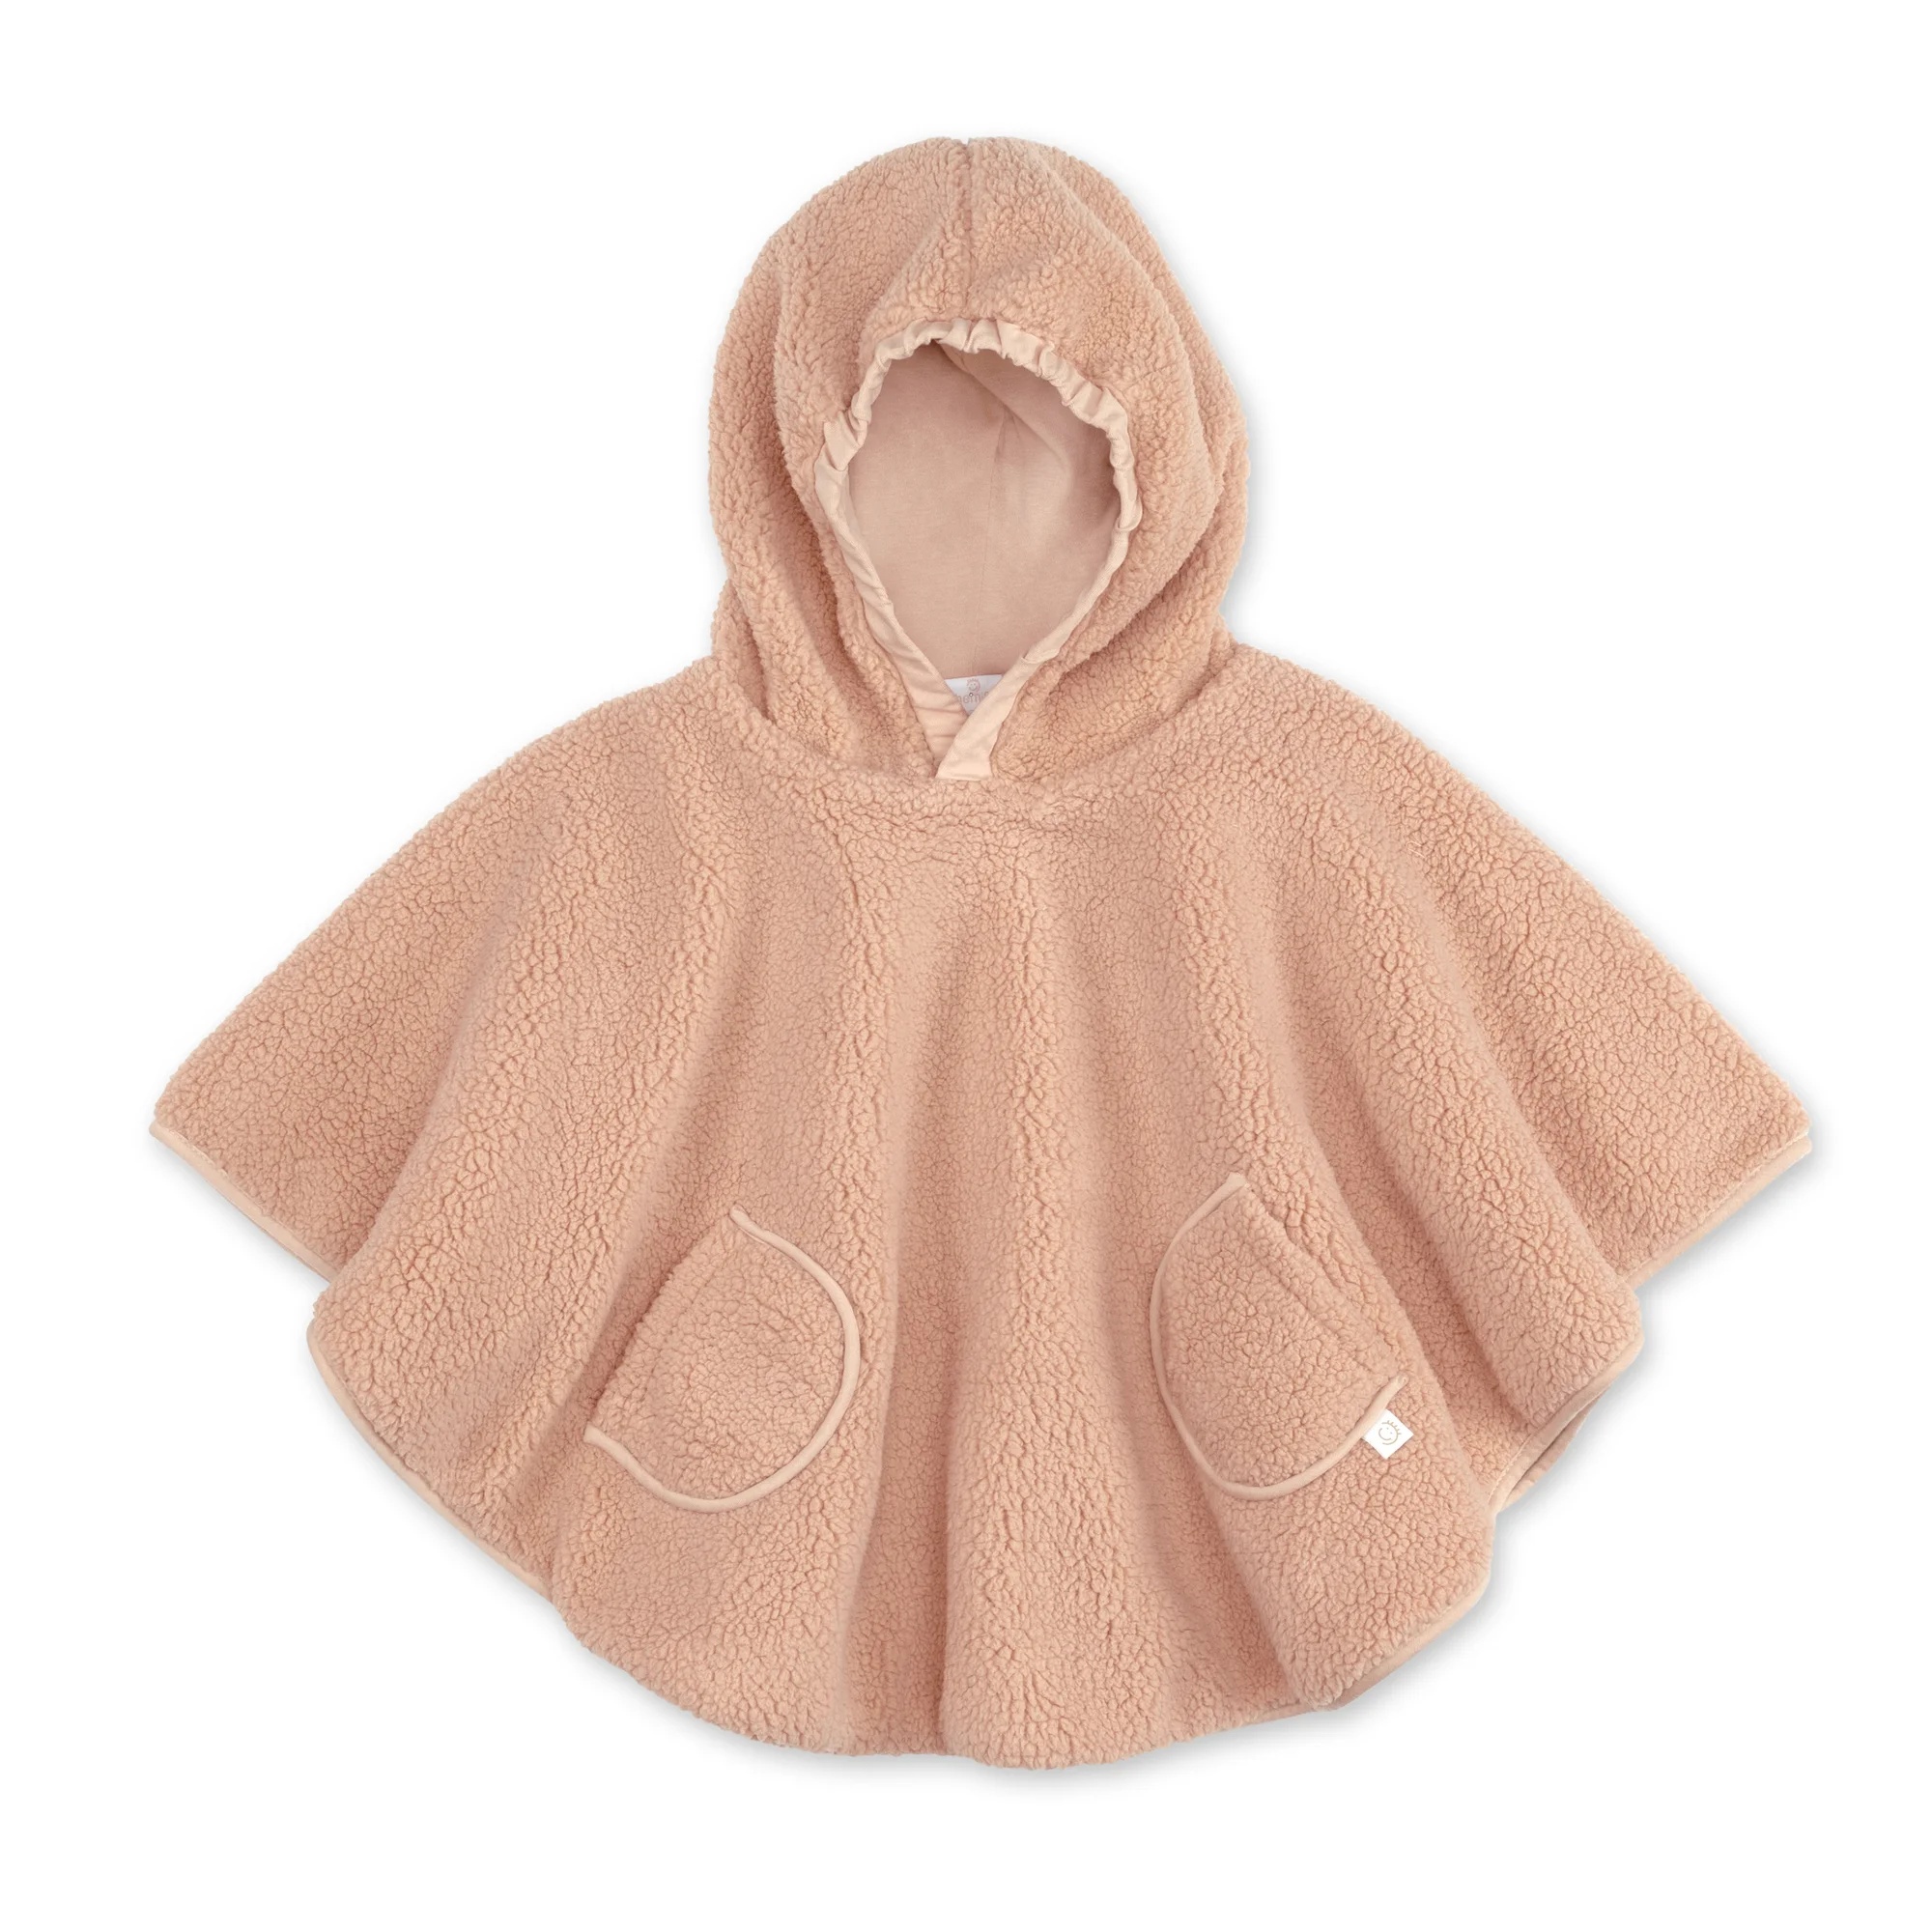
Poncho Teddy de voyage 9-36m Kaki TEDDY + PADY JERSEY Liste #405650
Brand: Bemini
CET ARTICLE EST RÉSERVÉ POUR LA LISTE DE NAISSANCE #405650
Category: Apparel & Accessories > Clothing > Baby & Toddler Clothing > Baby & Toddler Outerwear > Baby & Toddler Coats & Jackets > Ponchos